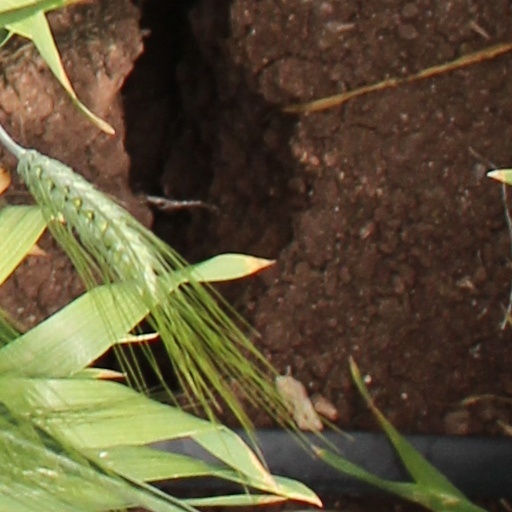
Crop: wheat